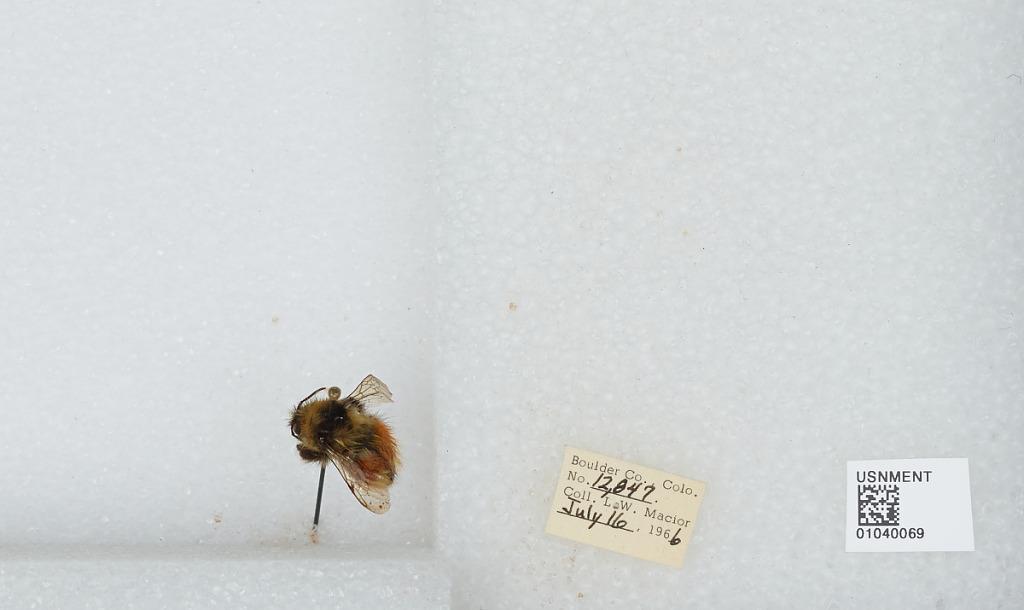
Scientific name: Bombus (Pyrobombus) sylvicola Kirby
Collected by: L. Macior
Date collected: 1966-7-16
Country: United States
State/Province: Colorado
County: Boulder
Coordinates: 40.0722, -105.584